Miedź Legnica

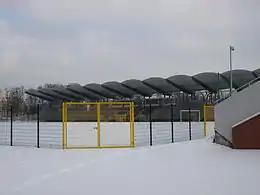
White Eagle Municipal Stadium

Miedź Legnica is a professional football club based in Legnica, Poland, that competes in the I liga, following relegation in 2023. Miedź was founded in 1971.